Communist Party of Greece

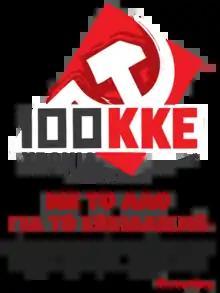
KKE 100 year anniversary logo

The KKE stands in elections and has representatives in the Hellenic Parliament, local authorities and the European Parliament, where its two MEPs sit with the Non-Inscrits.